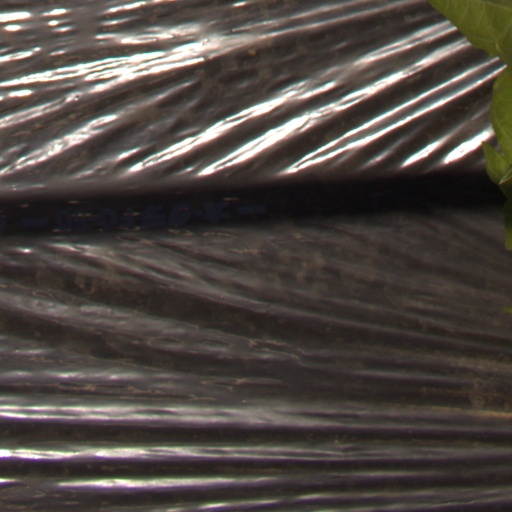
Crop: Jerusalem artichoke